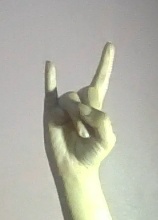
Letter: la